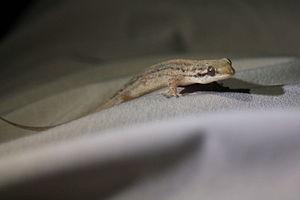
Geckolepis polylepis est une espèce de geckos de la famille des Gekkonidae.